Shree Rama Charanaravind

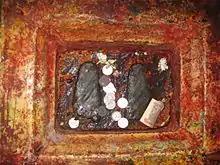
View of an ancient Shree Rama Charanaravind at Ramchaura Mandir in Hajipur of the Mithila region in Bihar

In Hinduism, Shree is an honorific title, often used for deities, respected individuals, or sacred texts. It signifies auspiciousness, respect, holiness, and prosperity. Rama is the name of the major deity in Hinduism, considered the seventh avatar (incarnation) of Lord Vishnu. He is revered as the epitome of righteousness (dharma), virtue, and ideal manhood, and is the central figure of the epic Ramayana. The term "Charanaravind" is a combined Sanskrit word having two terms "Charan" and "Aravind". The term Charan means feet and the term Aravind translates to lotus flower. Thus, "Shree Rama Charanaravind" literally translates to "The auspicious lotus feet of Lord Rama."